Main (Martian crater)

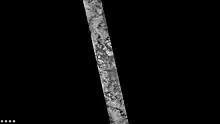
West side of Main crater (Martian crater), as seen by CTX camera (on Mars Reconnaissance Orbiter).

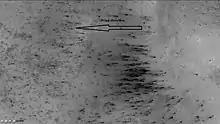
Dust trails in Main crater, as seen by CTX camera (on Mars Reconnaissance Orbiter).Arrow indicates wind direction. In the spring, as the temperature rises, dry ice turns into a pressurized gas, and then blows through a weak spot and carries with it dust. If there is a wind, the dust is deposited in an elongated form as in this image.

Main is an impact crater on Mars, located in the Mare Australe quadrangle at 76.6°S latitude and 310.9°W longitude. It measures 109.0 kilometers in diameter and was named after Rev. Robert Main. The name was approved in 1973, by the International Astronomical Union (IAU) Working Group for Planetary System Nomenclature (WGPSN). The floor of Main shows dark portions which are caused by pressurized carbon dioxide blowing dust in the atmosphere in the spring when the temperature goes up. Some of the dust is shaped into streaks if there is a wind.